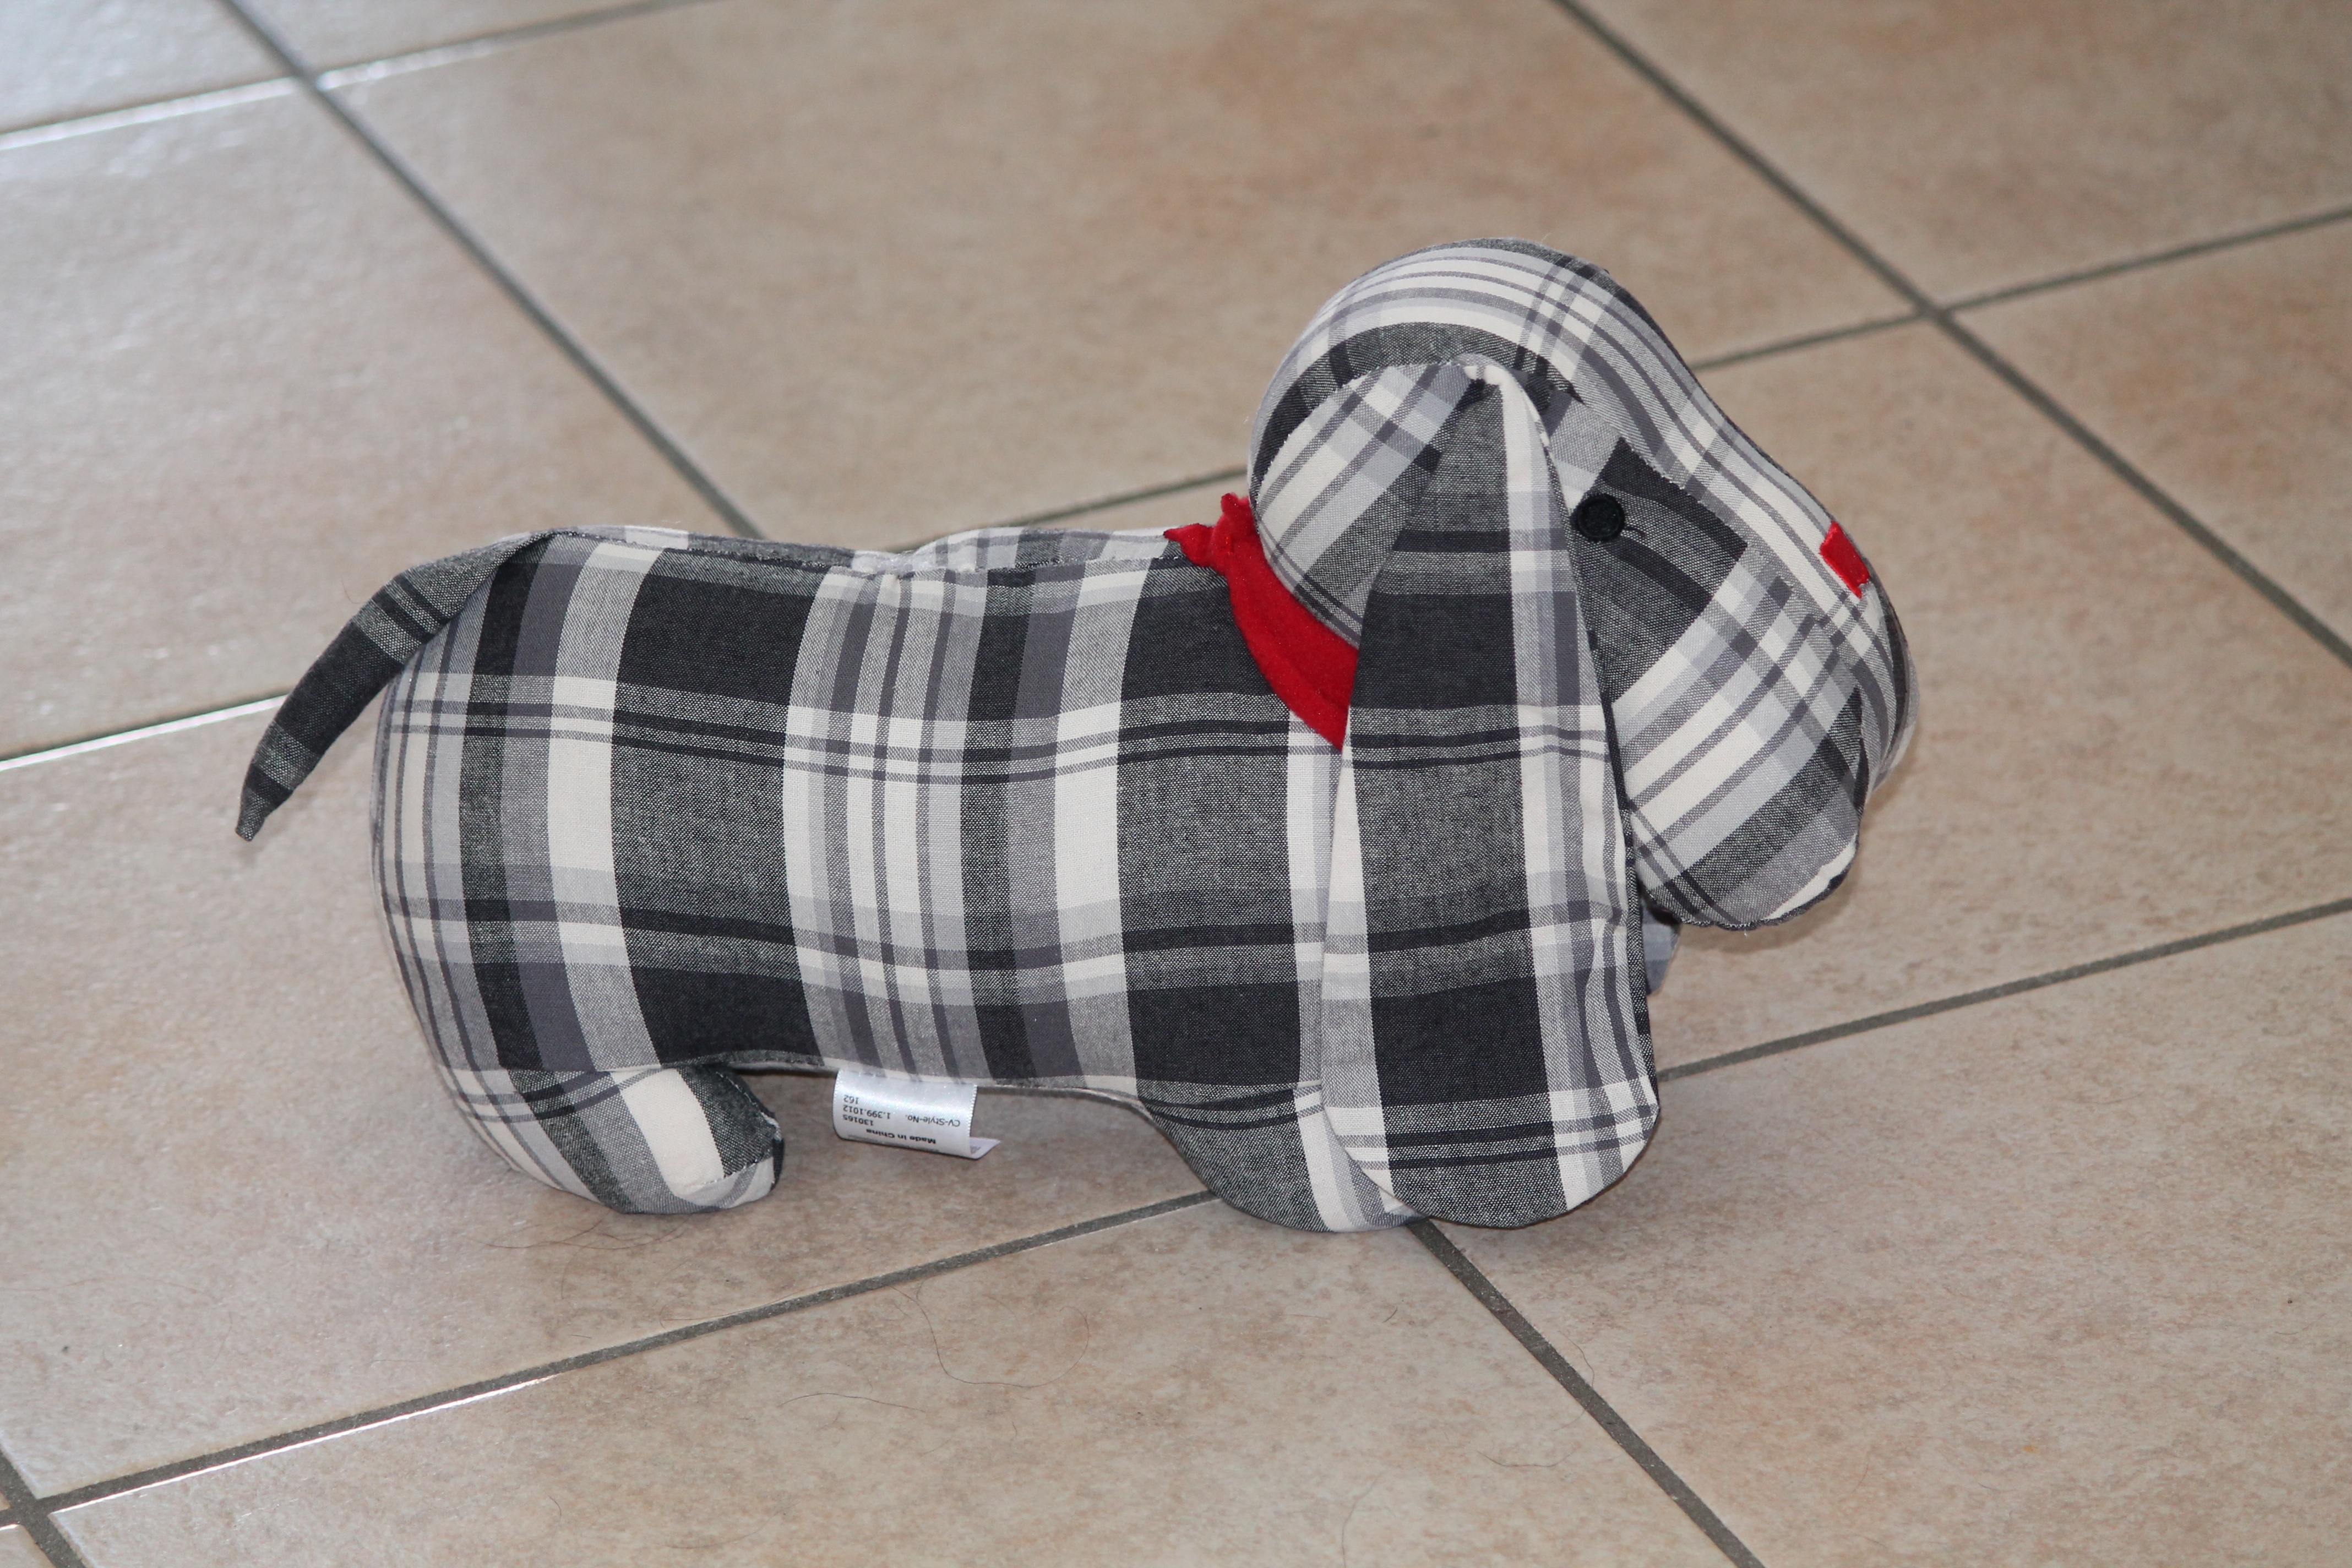
pattern, plaid, toy, material, textile, design, soft, plush, doggie, tartan, doorstop